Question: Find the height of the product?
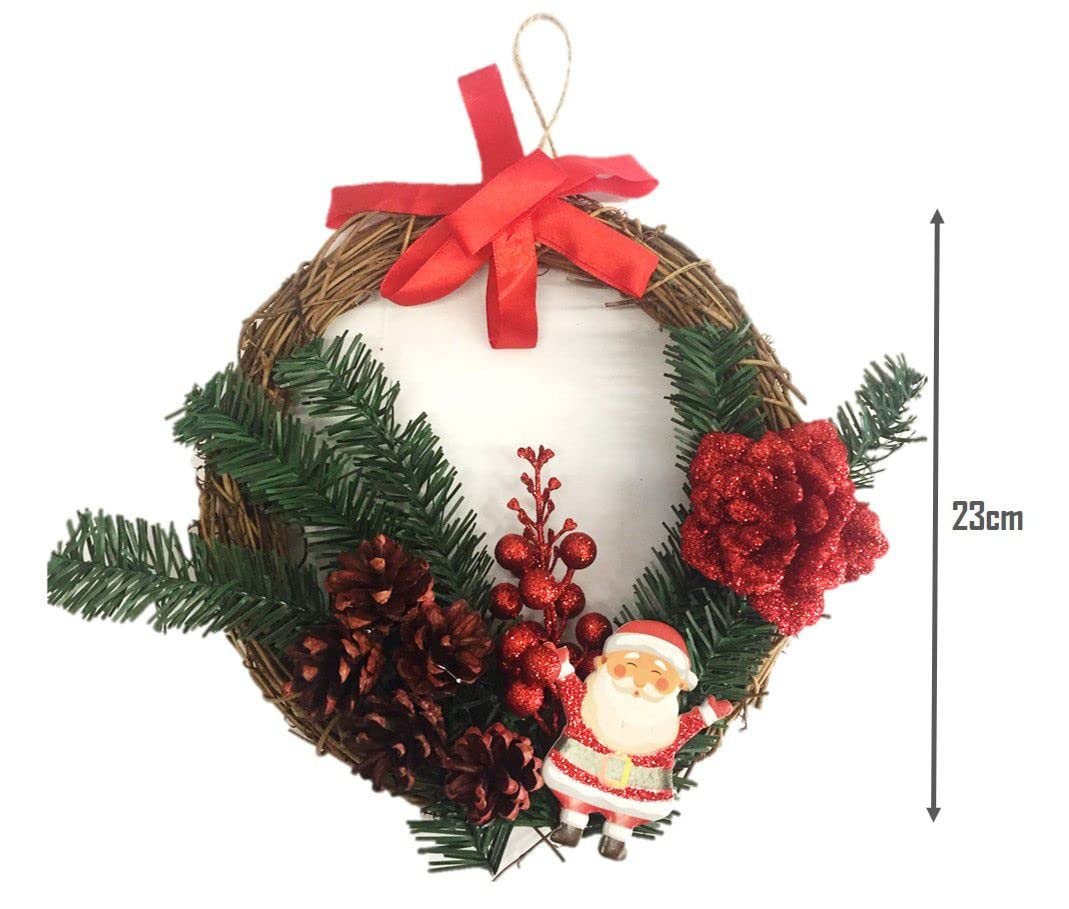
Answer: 23.0 centimetre